Läjä Äijälä

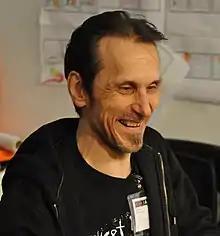
Läjä Äijälä at Helsinki Book Fair in 2010.

Veli-Matti "Läjä" Äijälä (born 29 September 1958) is a Finnish musician, comics artist and poet. He is best known as the singer and primary songwriter of the legendary hardcore punk band Terveet Kädet.